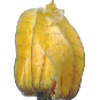
Label: physalis_with_husk